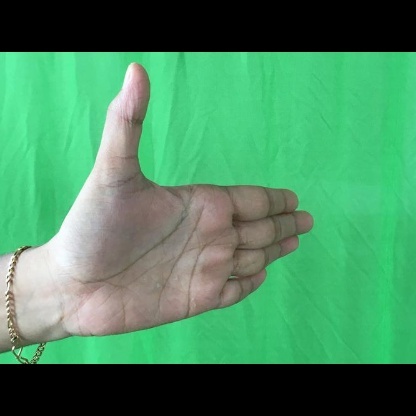
Mudra: Ardhachandran